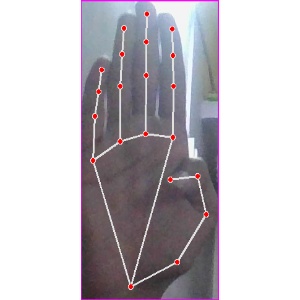
अक्षर: झ